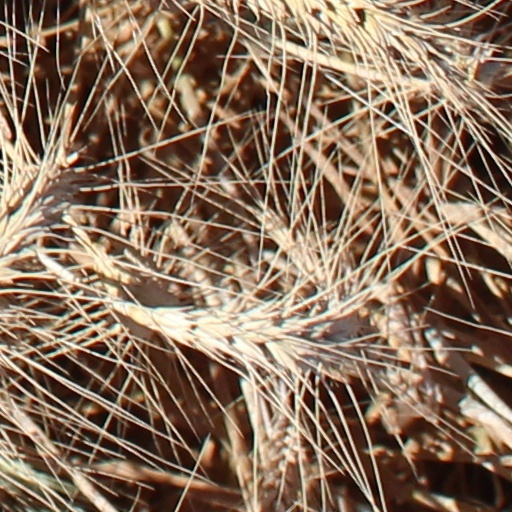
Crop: wheat